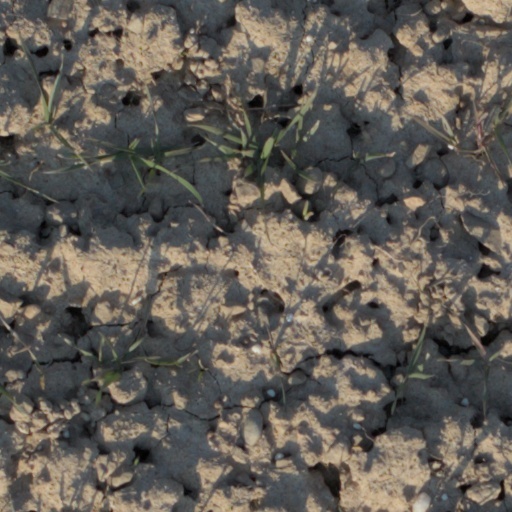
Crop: wheat